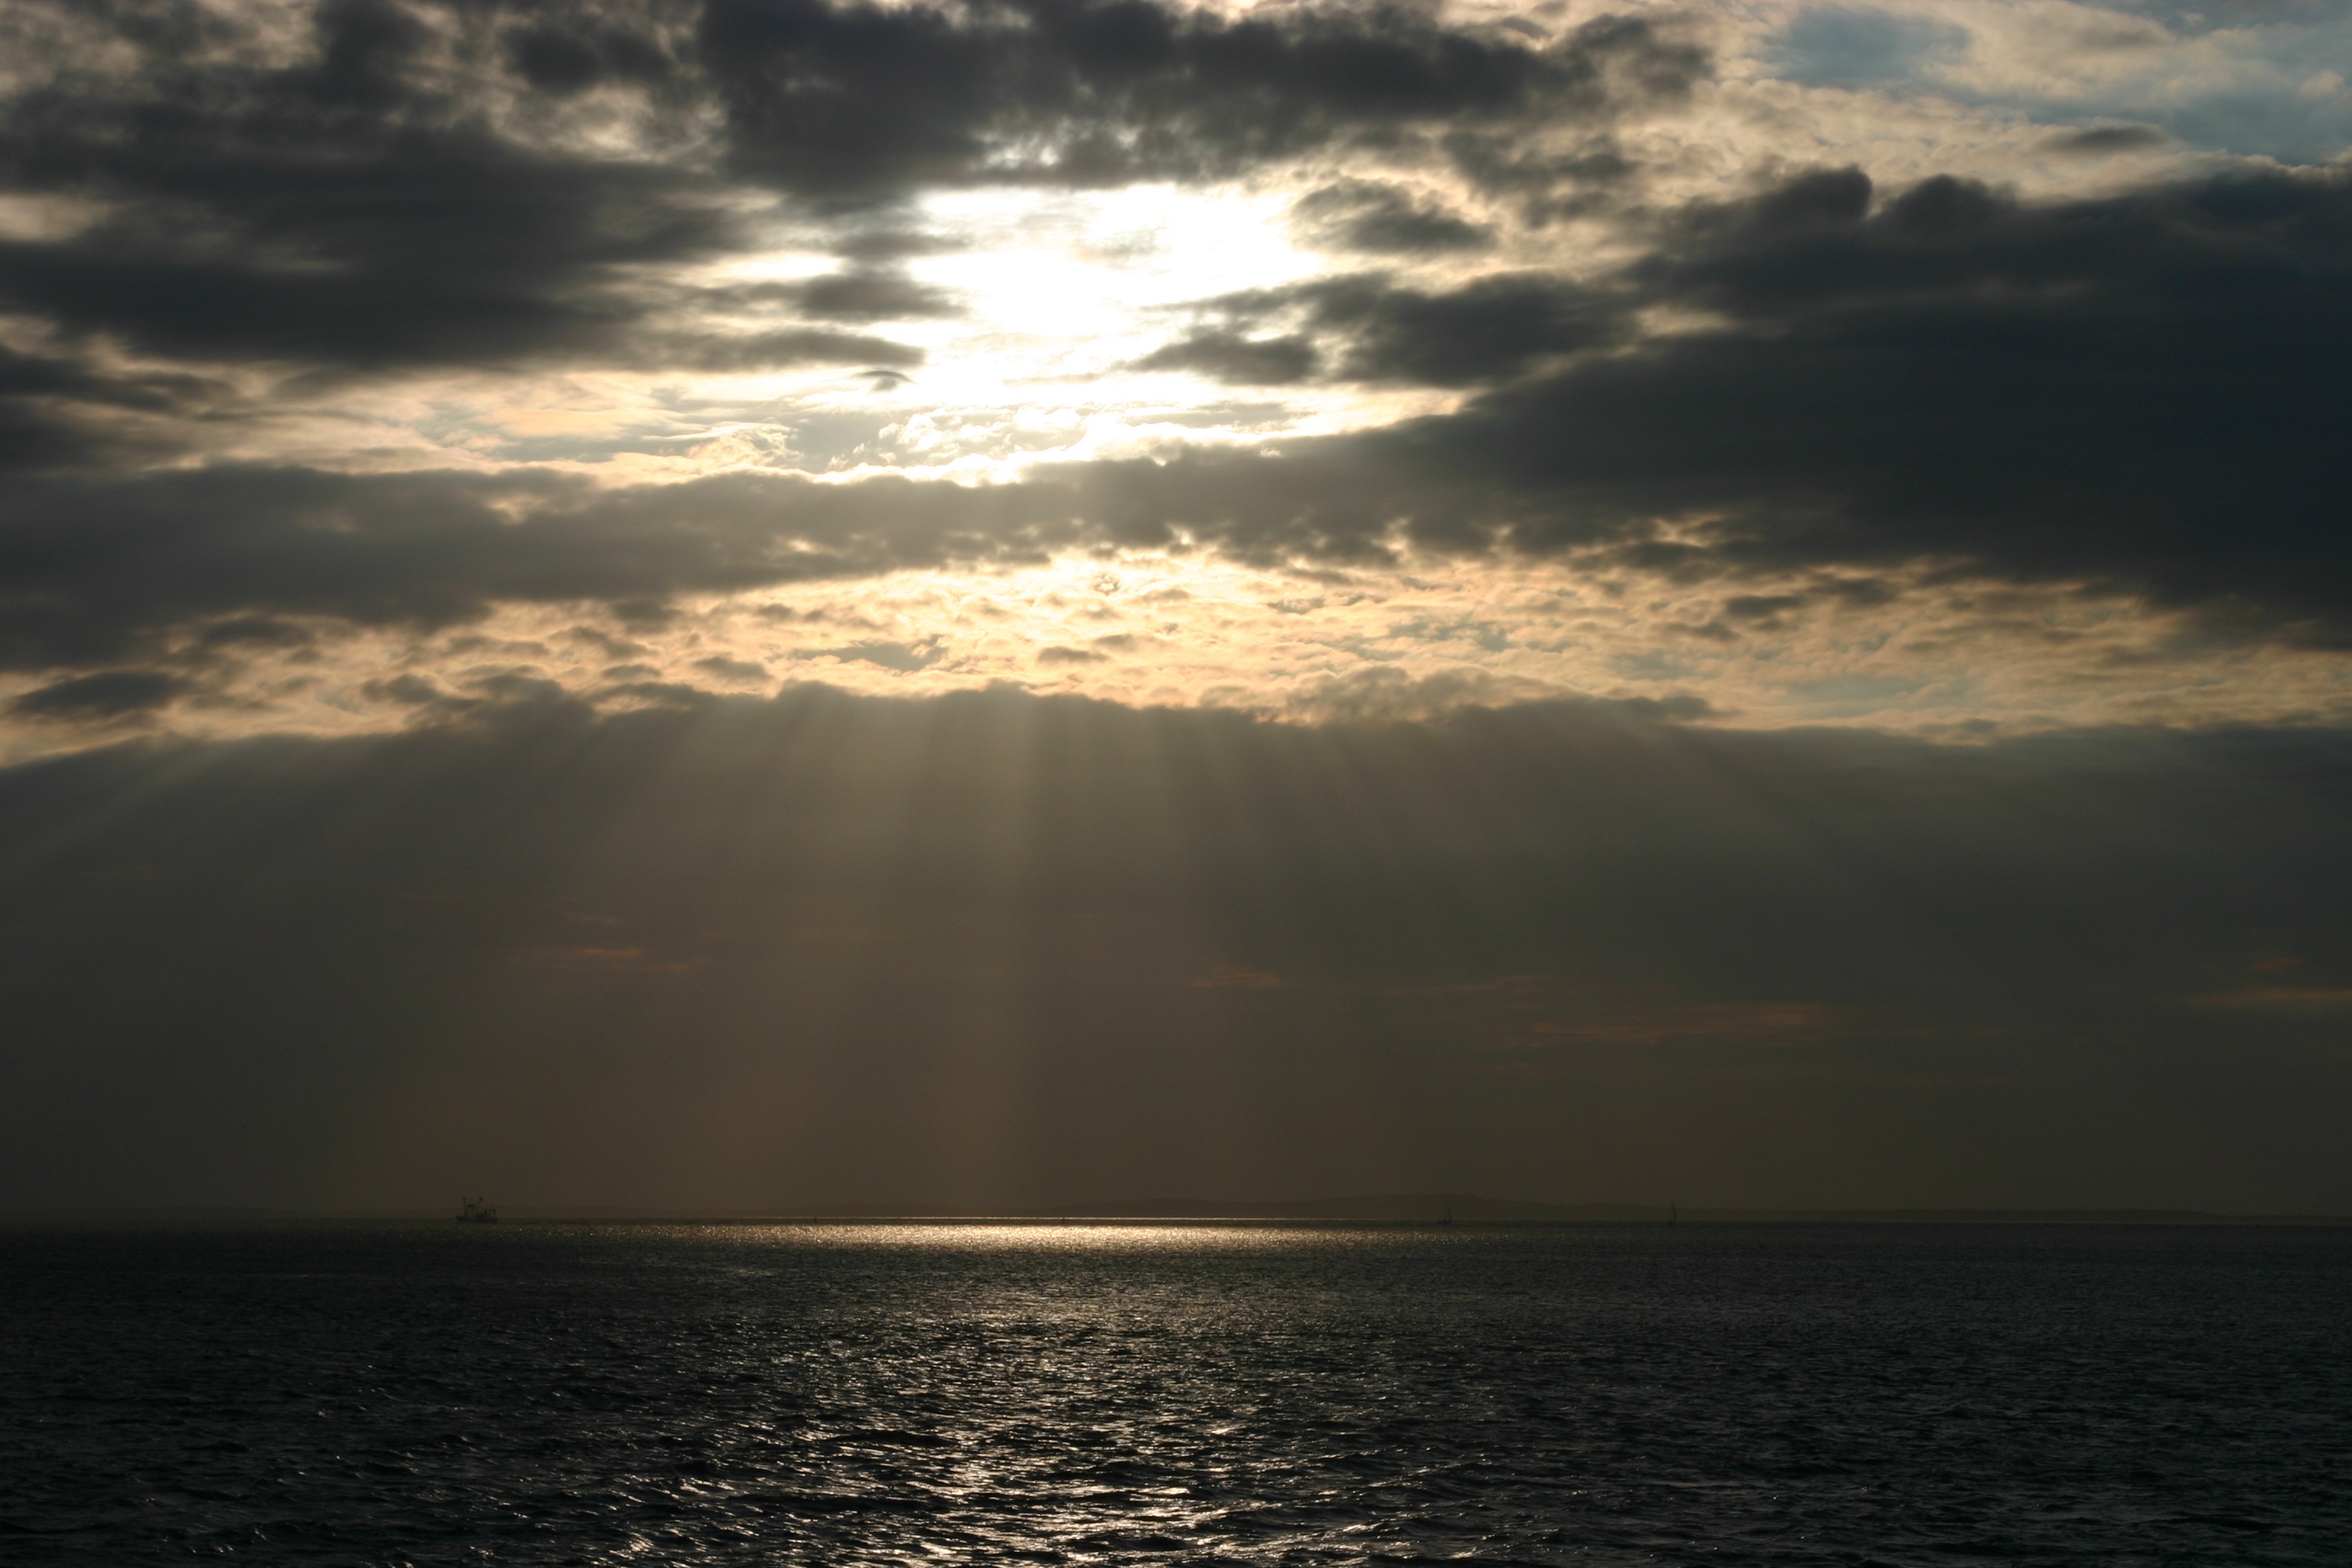
beach, sea, coast, ocean, horizon, cloud, sky, sun, sunrise, sunset, sunlight, morning, wave, dawn, atmosphere, dusk, evening, weather, body of water, rays, dramatic, meteorological phenomenon, terschelling, atmospheric phenomenon, wind wave